Bruneau River

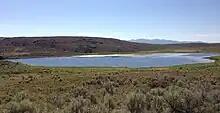
Charleston Reservoir near Charleston, Nevada

The Bruneau River is used for irrigation purposes near the Snake River. Irrigation withdrawals result in a number of its tributary streams being largely dewatered annually.